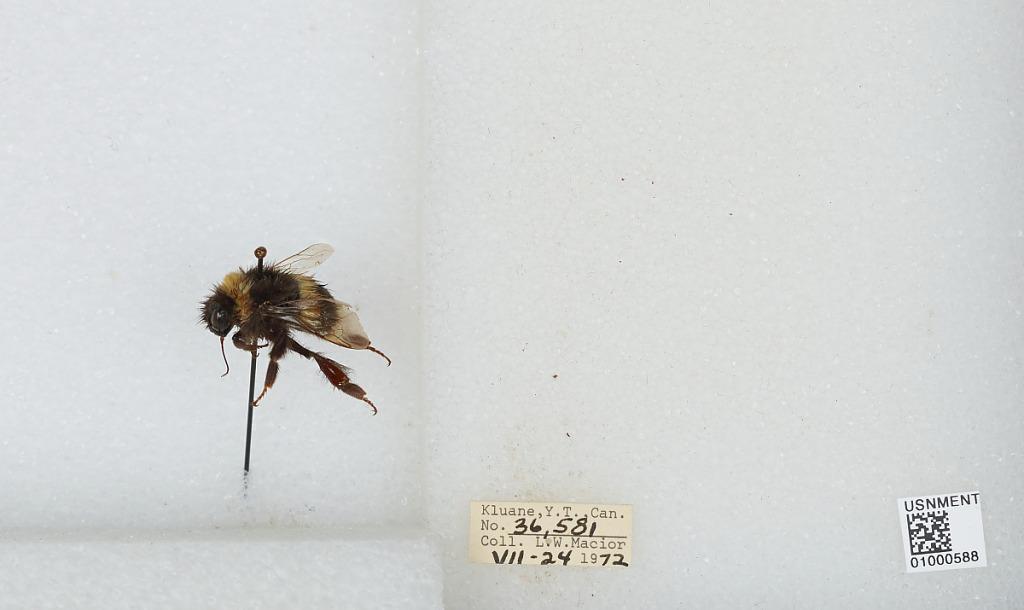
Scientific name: Bombus (Bombus) lucorum (Linnaeus)
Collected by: L. Macior
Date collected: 1972-7-24
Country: Canada
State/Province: Yukon Territory
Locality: Kluane
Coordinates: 60.75, -139.5